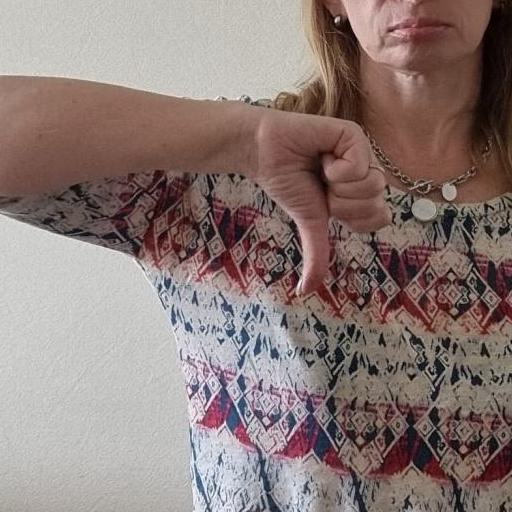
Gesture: dislike